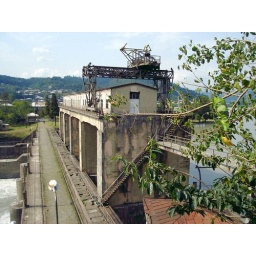
A bridge with an old Russian dam building in the river in Kutaisi, Georgia.